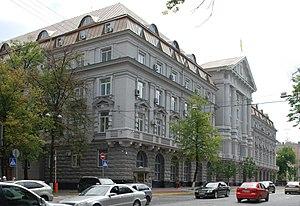
Le Monument Sainte-Irène était l'un des piliers de l'église Sainte-Irène de Iaroslav le Sage à Kiev, inscrit comme monument en 1852. Il était situé à l'intersection des rues Vladimirskaya et Irininskaya. Il est démoli en 1932 dans le cadre de la campagne anti-religieuse.